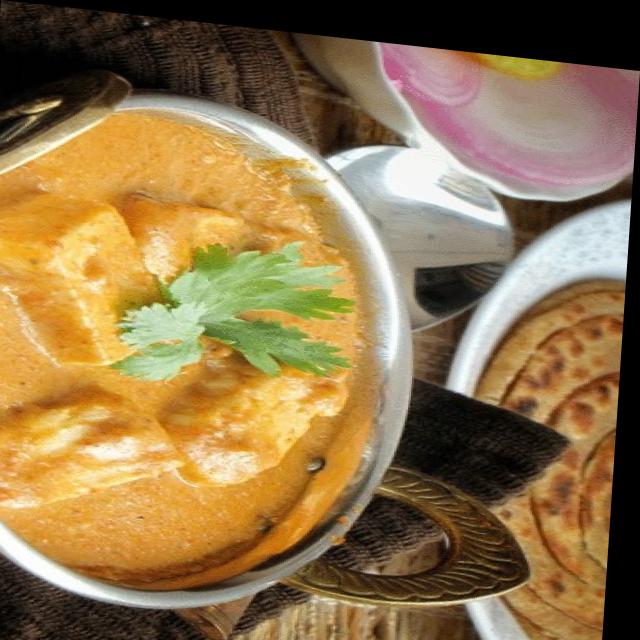
Dish: shahi_paneer